Lark

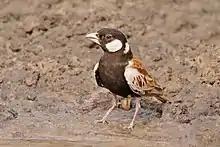
A chestnut-backed sparrow-lark

Larks, or the family Alaudidae, are small- to medium-sized birds, in length and in mass. The smallest larks are likely the "Spizocorys" species, which can weigh only around in species like the pink-billed lark and the Obbia lark, while the largest lark is the Tibetan lark.